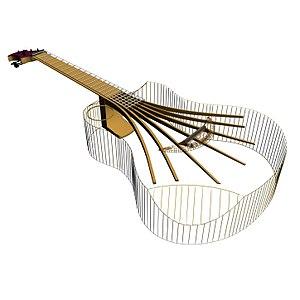
Dessin 3d Manche Intégral
Nicolas Wilgenbus est un luthier français, né le 6 juin 1978 dans le Val-d'Oise.